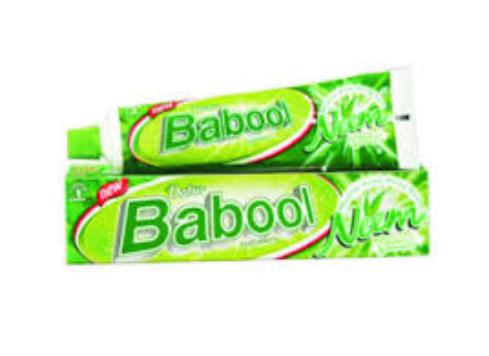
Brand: babool
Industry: Necessities